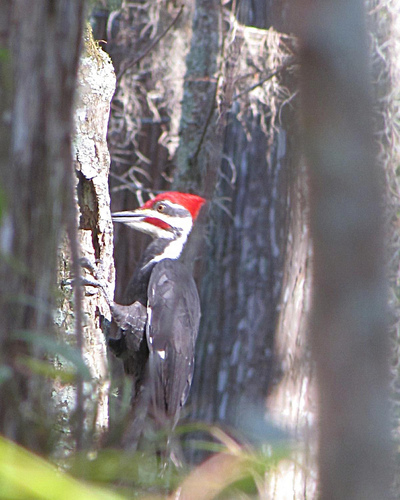
this bird has a black body with black eyebrows, a red crown and white malar stripe.
bright red triangular crown with white, black, white, and red striped head going down, long powerful beak and black body and wings.
this bird has a red pointed crown, red on its fore head and a red horizontal cheek patch, white on its neck and grey covering the rest of its body.
large black bird with white and black striped face and red crest.
this is a black bird with a white head, a red cheek patch and a red crown.
this particular bird has a red crown and a red cheek patch
this bird has wings that are black and has a red crown
this bird has a red cheek patch and crest, with a white throat and black breast.
this bird has wings that are black and has a red crown
this is a small to medium sized bird, mostly charcoal in color, with a thin and long pale gray beak and cheek patch, and a bright red spiky crown.
Species: Pileated Woodpecker